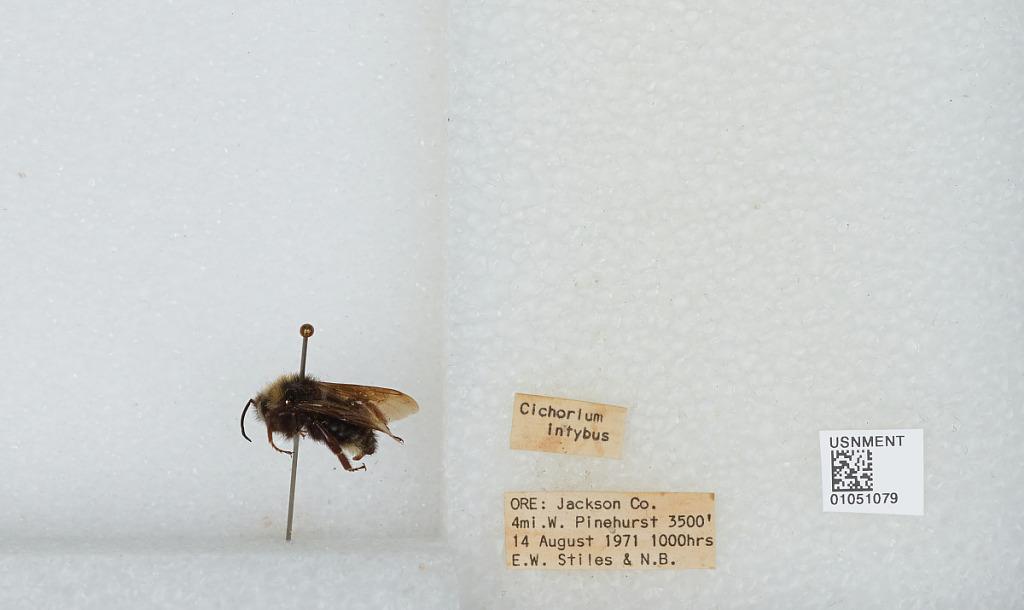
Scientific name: Bombus sp.
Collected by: E. Stiles & N. Stiles
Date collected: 1971-8-14
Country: United States
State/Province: Oregon
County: Jackson
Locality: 4 miles West of Pinehurst
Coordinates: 42.1136, -122.437